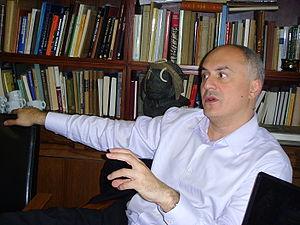
David Lordkipanidzé, né le 5 août 1963 à Tbilissi, est un anthropologue, archéologue, paléoanthropologue et enseignant géorgien, membre de l'Académie nationale des sciences de Géorgie et directeur général du Musée national géorgien.
Cette liste rassemble aussi bien des préhistoriens, qui sont des archéologues étudiant la Préhistoire, que des paléoanthropologues, qui sont des paléontologues étudiant les fossiles humains ou pré-humains.